Sibyrtius

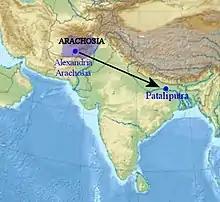
According to Arrian, Megasthenes lived in Arachosia at the court of Sibyrtius, and travelled as an ambassador to the court of Chandragupta Maurya in Pataliputra.

Arrian mentions that Megasthenes, the historian and ambassador of Seleucus to the court of Chandragupta, lived with Sibyrtius, suggesting the latter may have remained at his post as satrap for quite a long time: